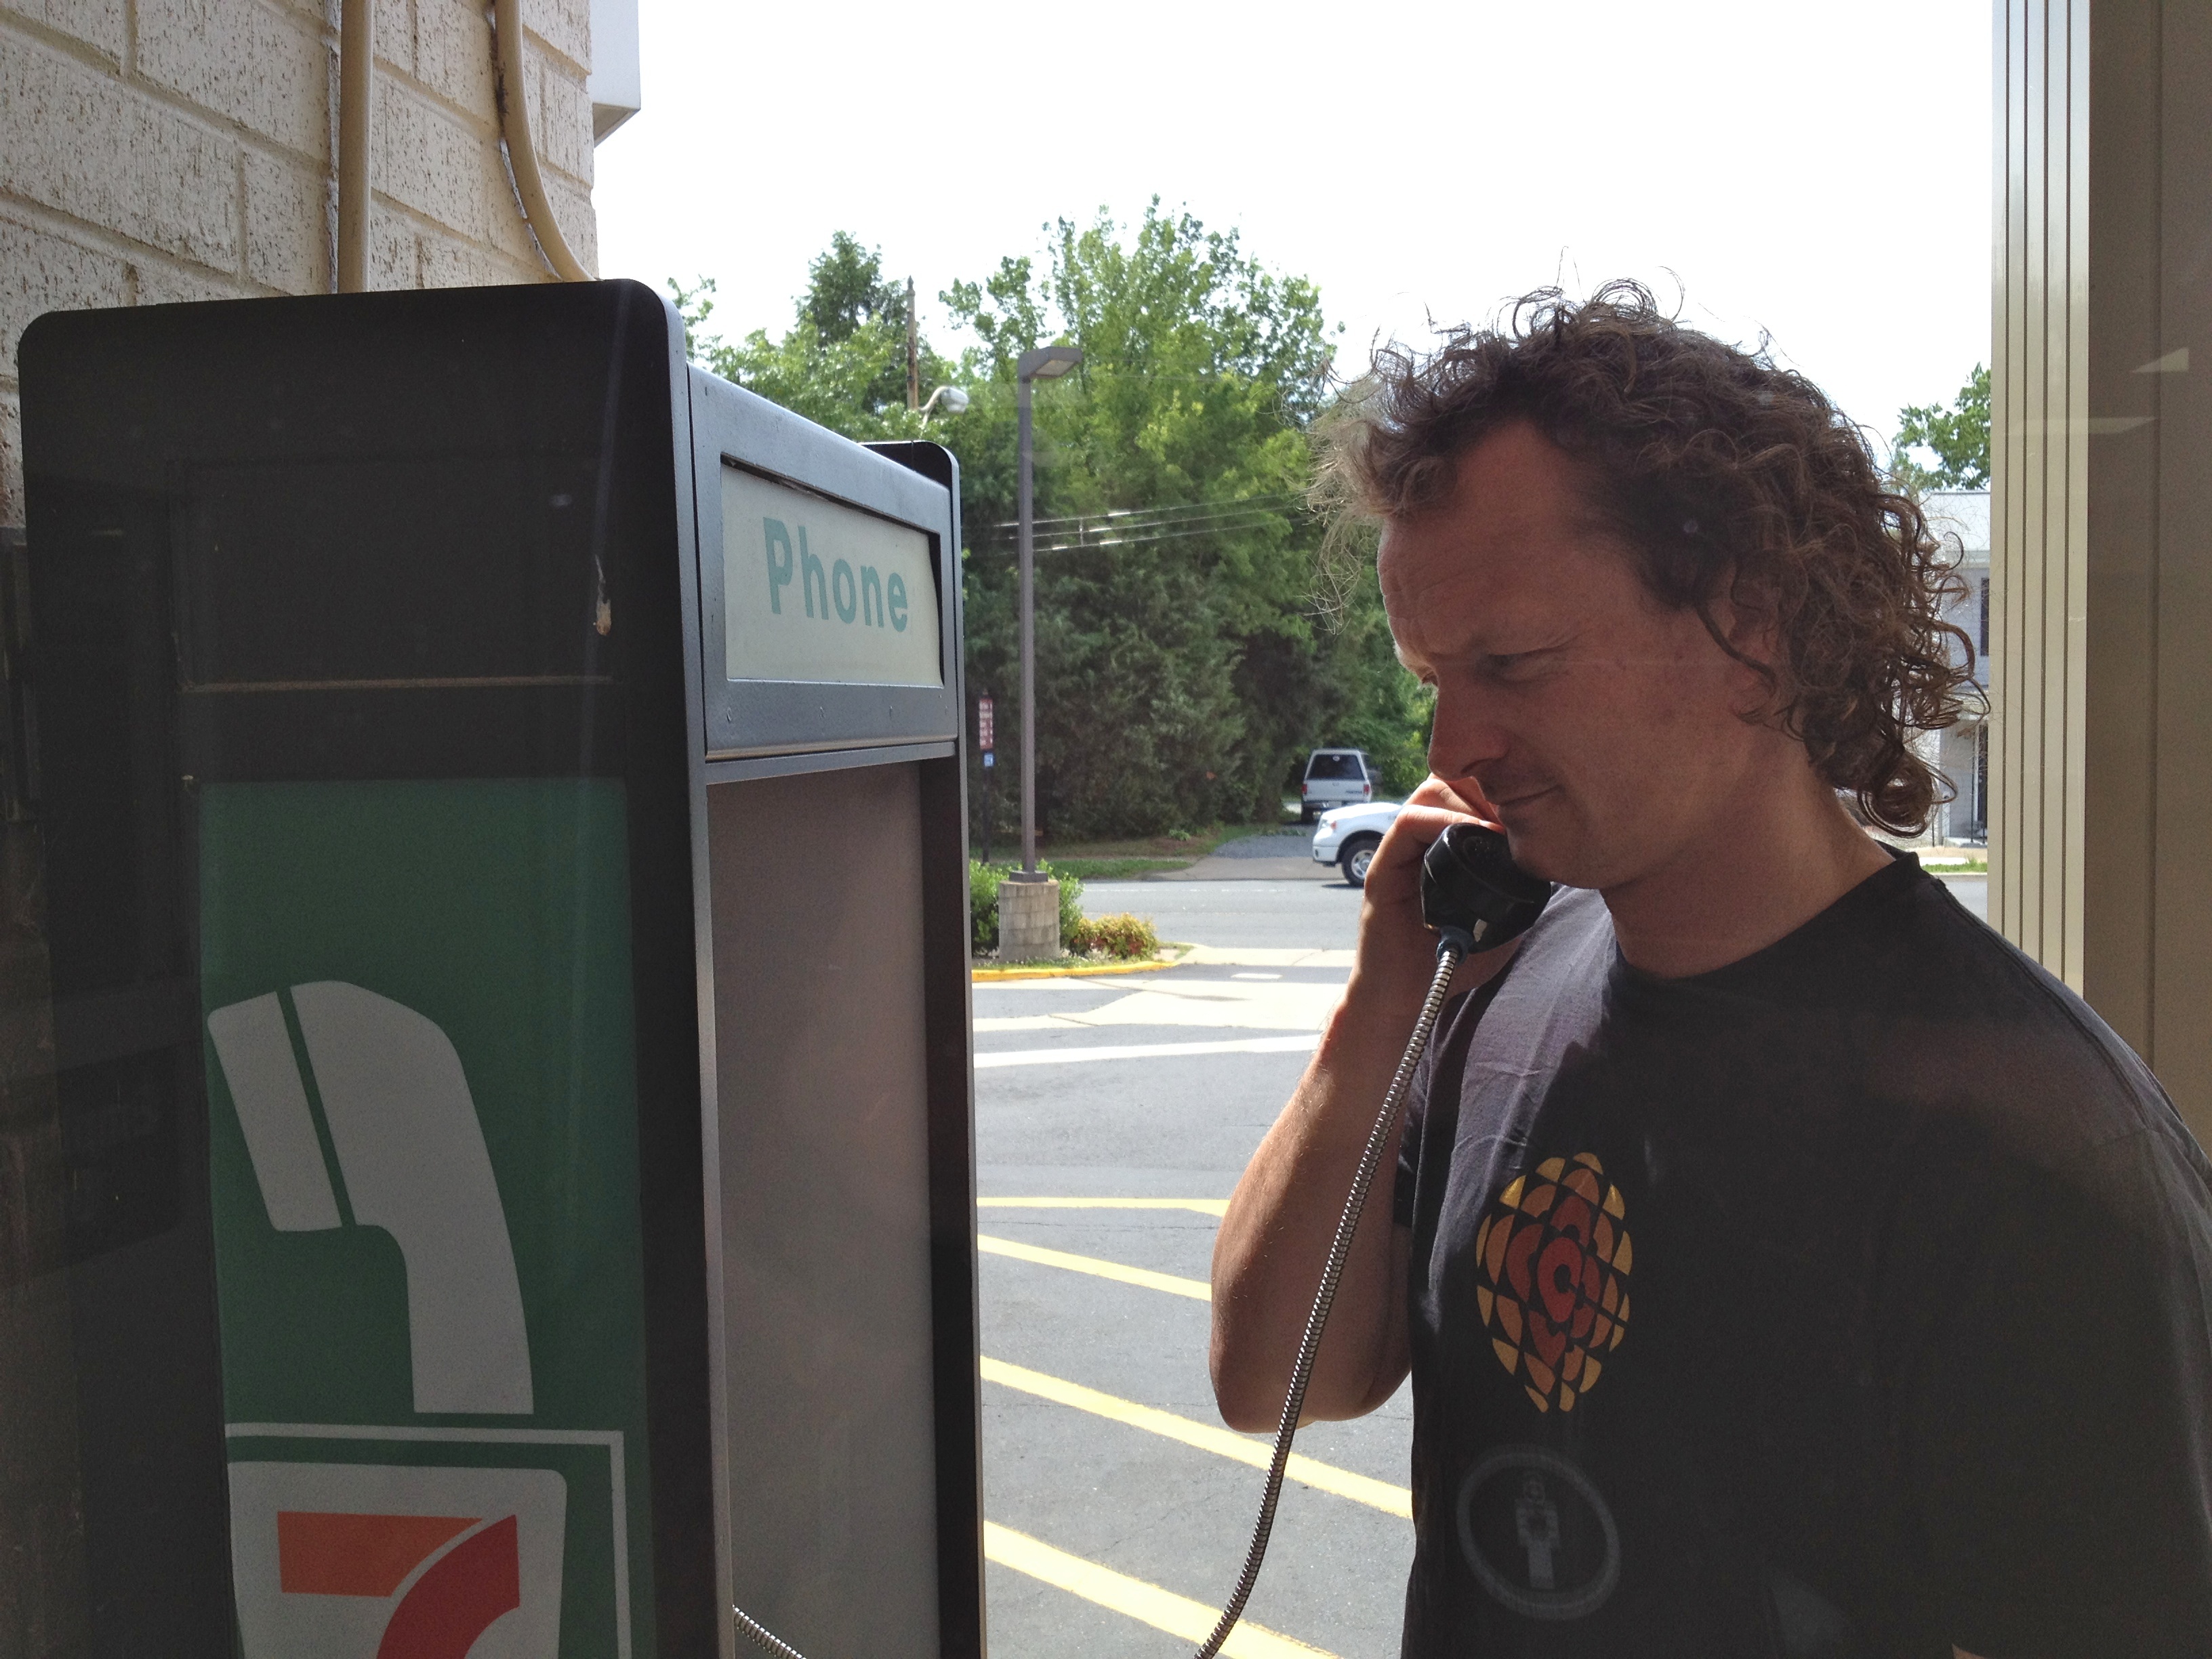
vehicle, ds106radio